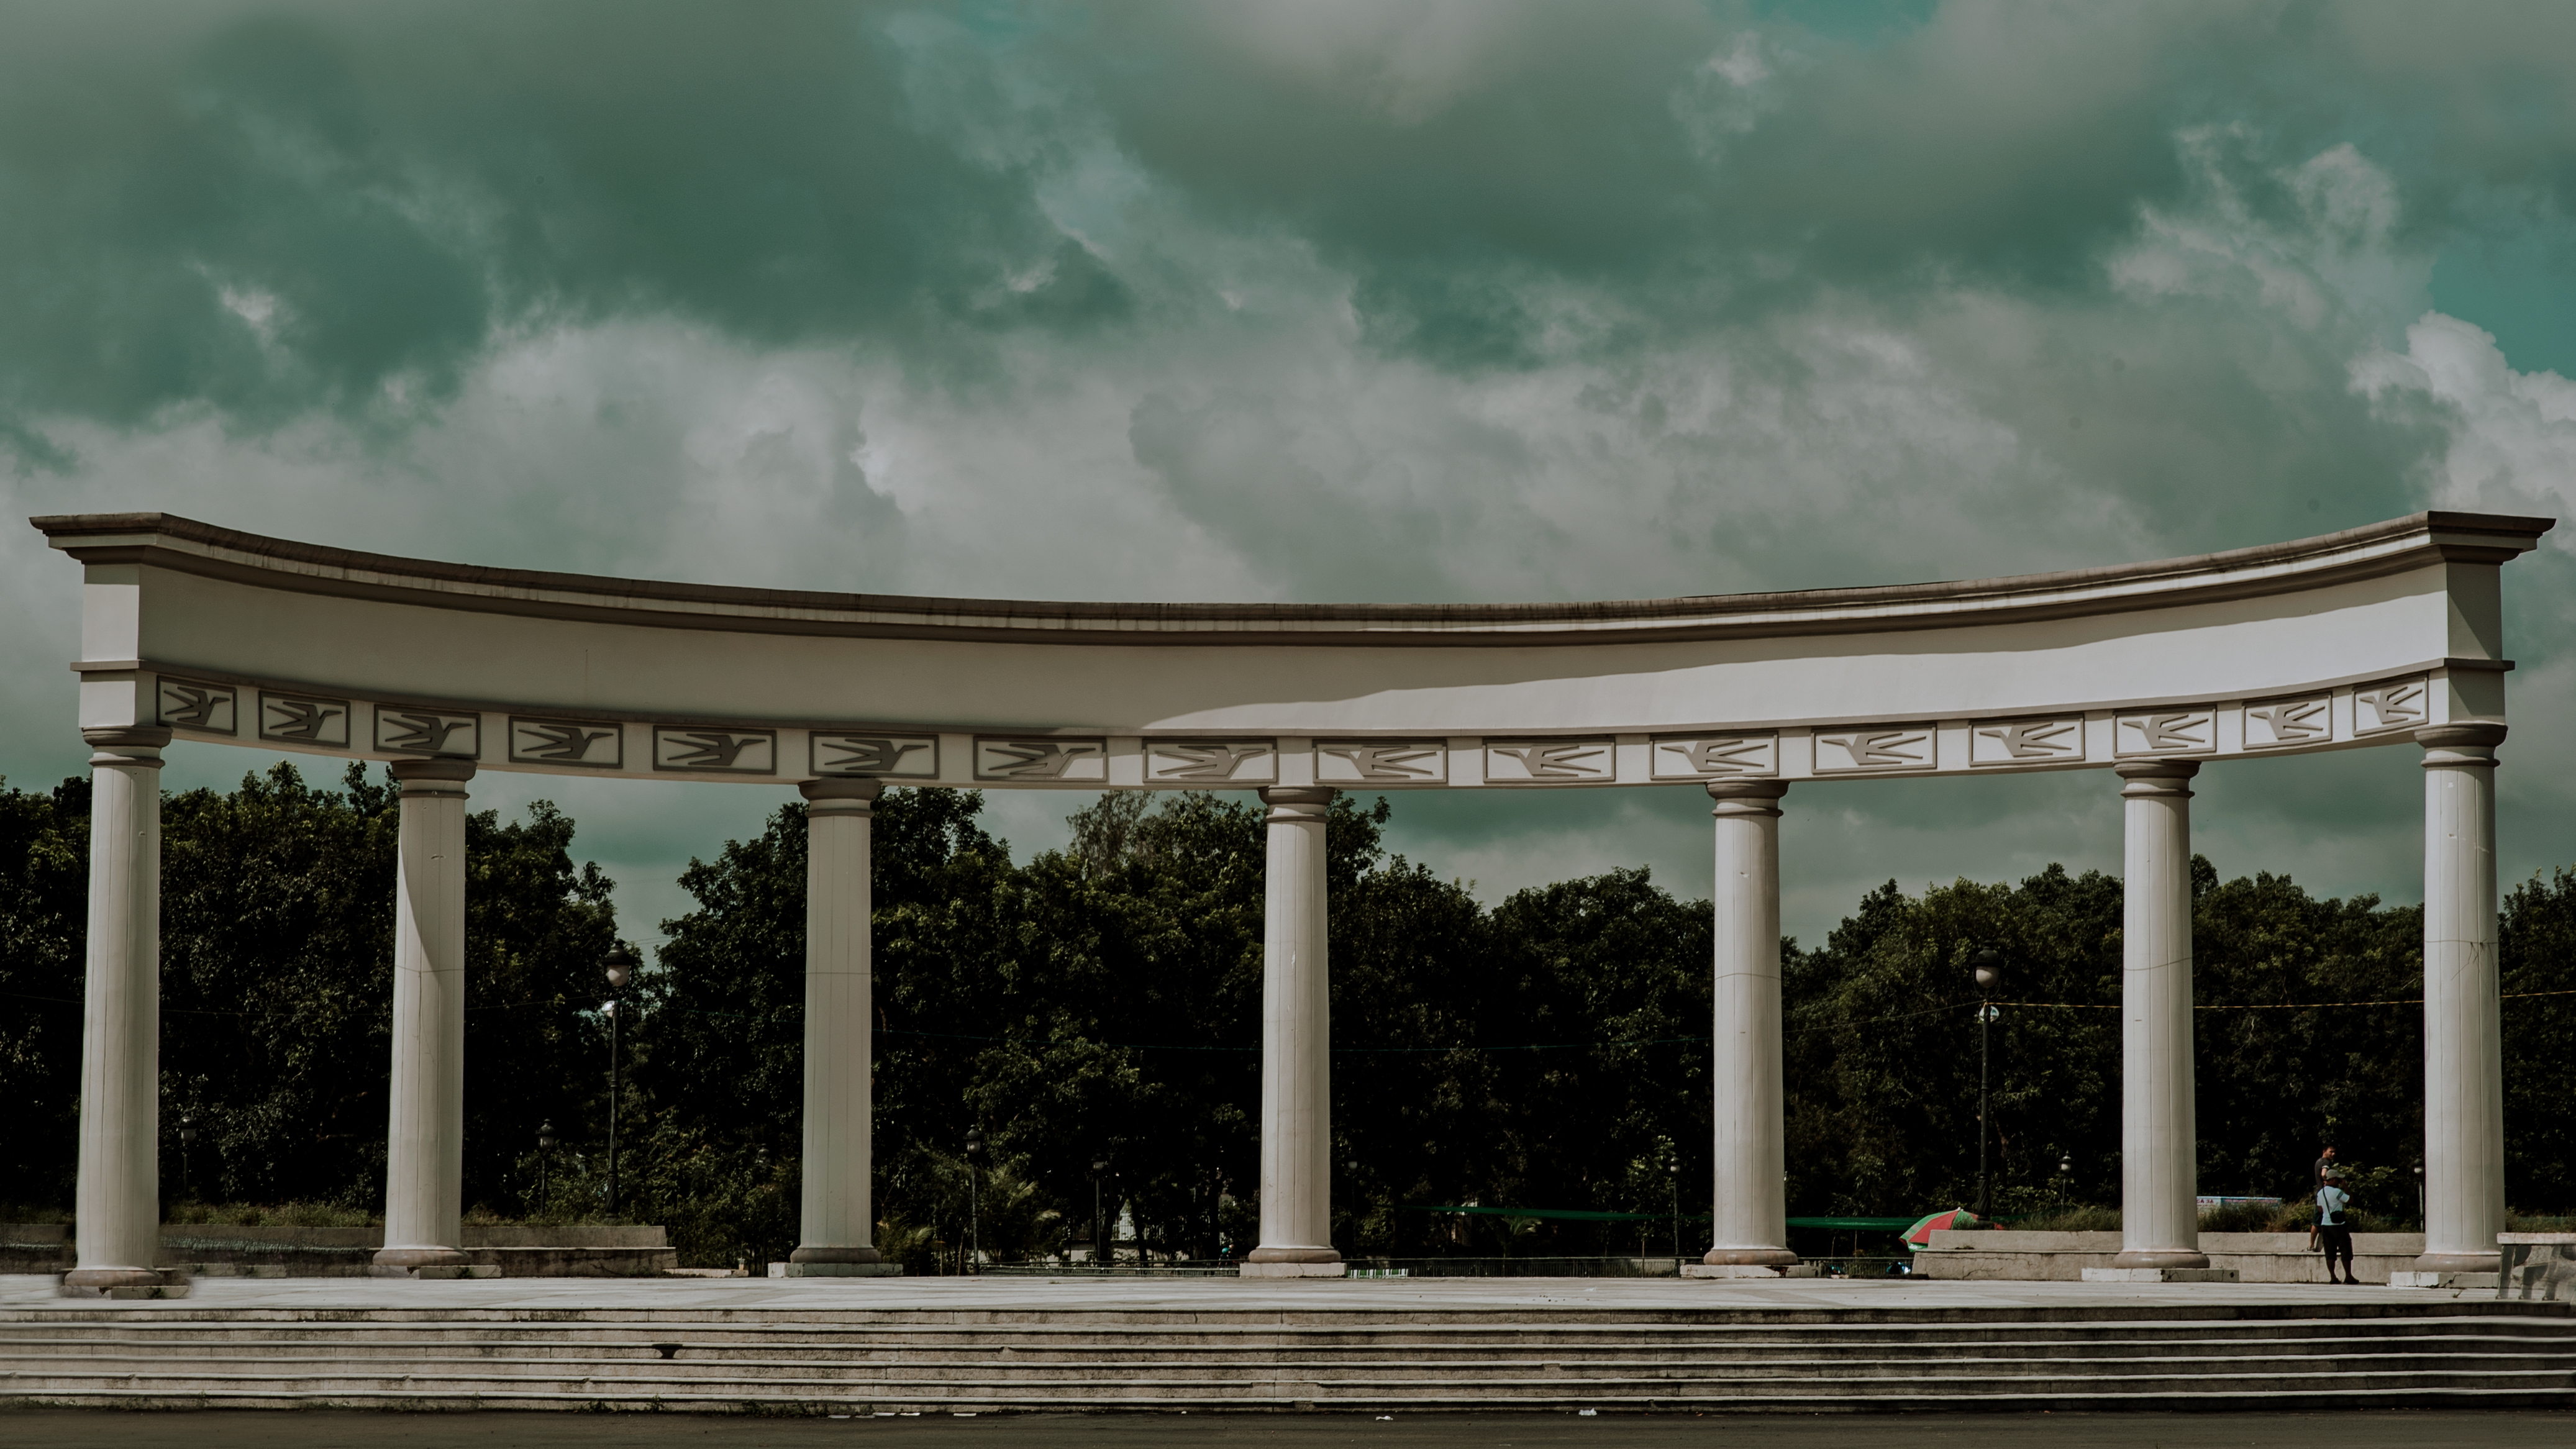
landscape, sky, earth, vintage, beauty, landmark, column, structure, cloud, architecture, facade, window, tree